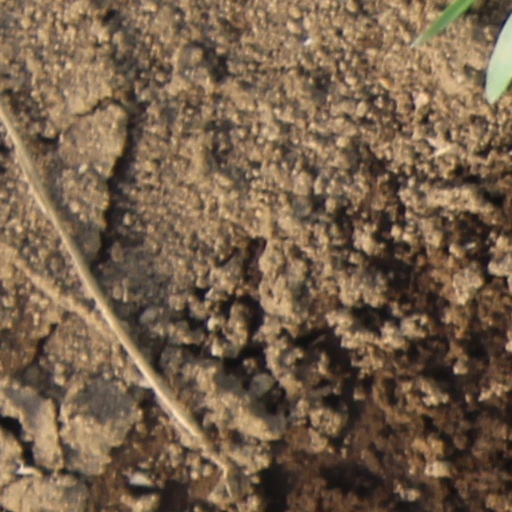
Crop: wheat